90th anniversary of the Latvian Republic

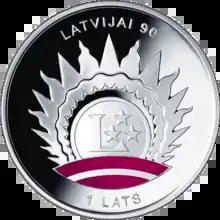
Commemorative coin celebrating Latvia's 90th Anniversary

The 90th Anniversary of the Latvian Republic was celebrated in 2008. Proclaimed on November 18, 1918, the Latvian republic asserted independence from Imperial Russia. International "de jure" recognition was obtained on January 26, 1921.